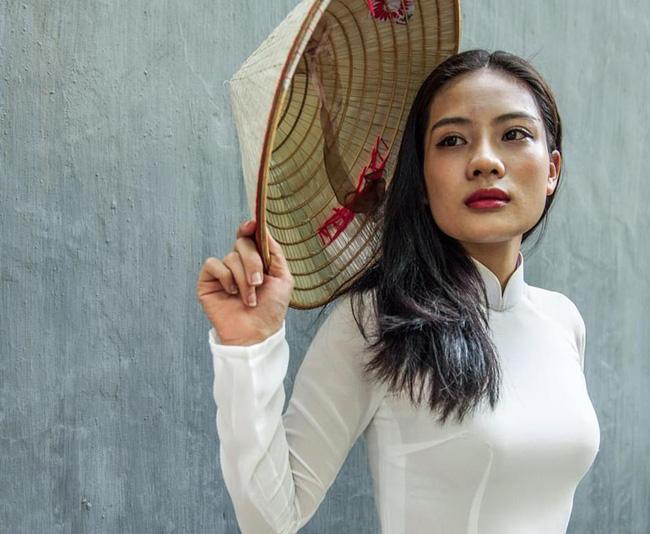
có một chiếc nón lá xuất hiện ở trên tay của cô gái